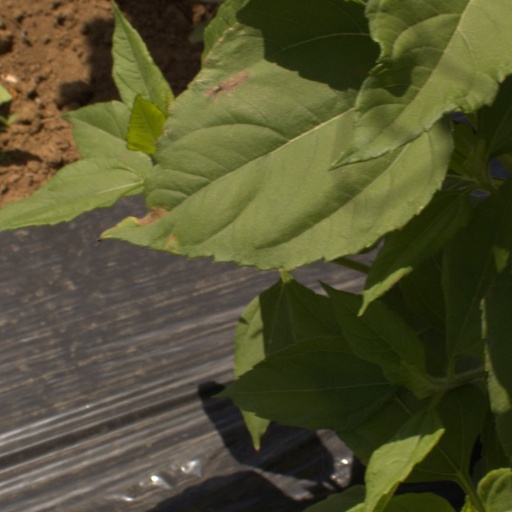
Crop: Jerusalem artichoke